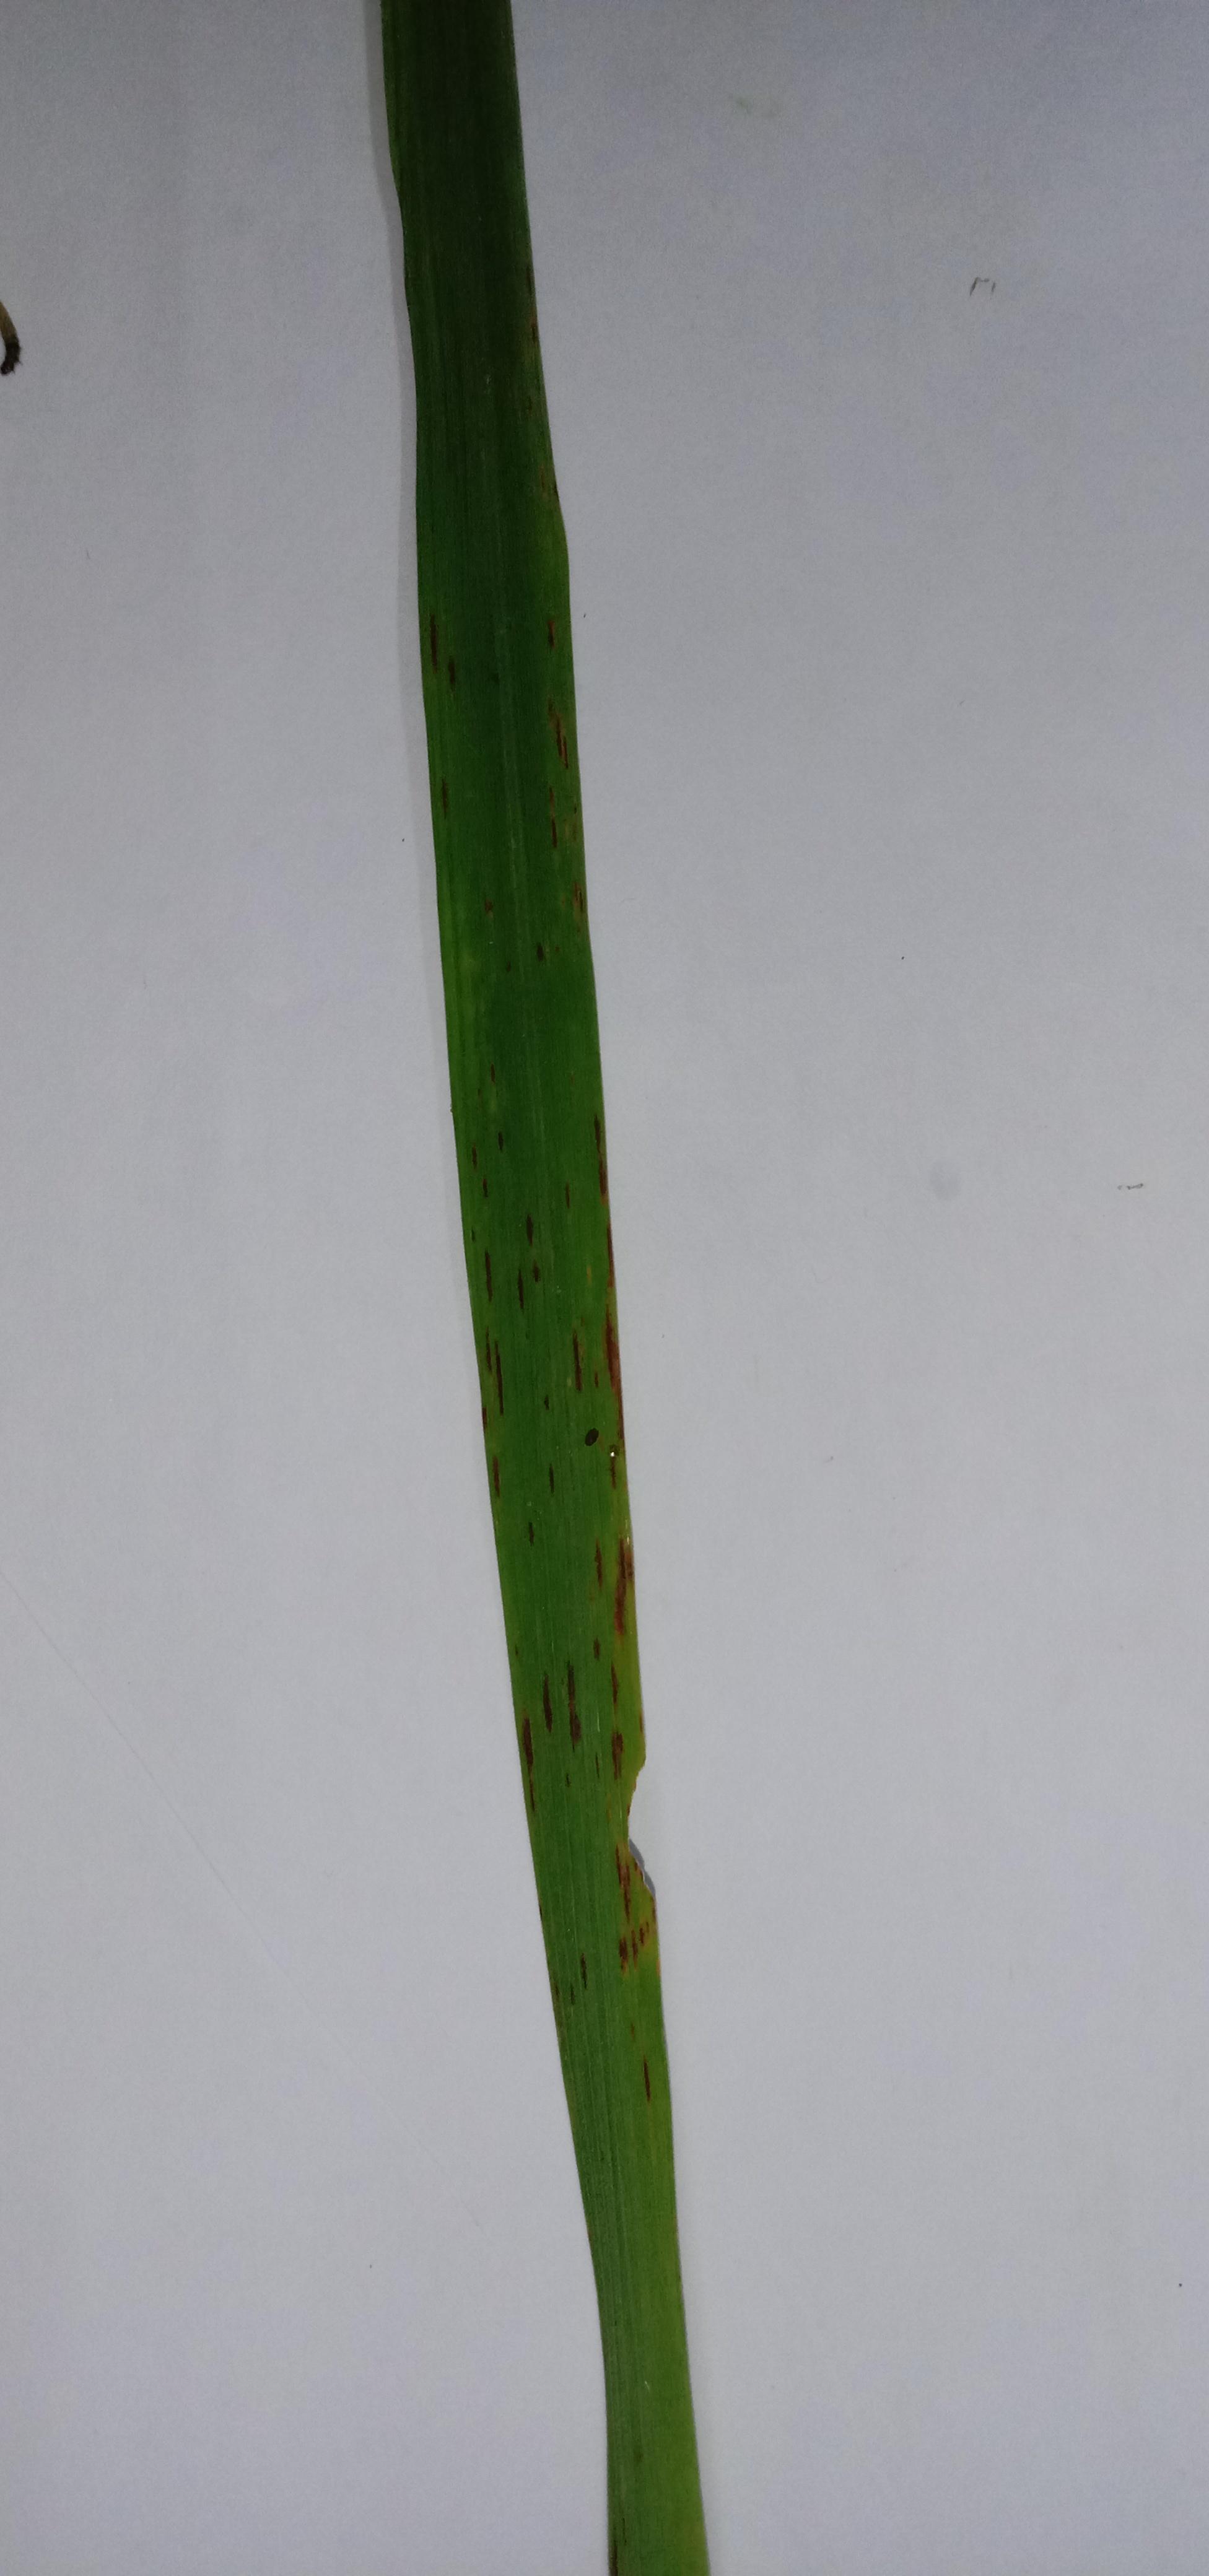
Label: Rice___Leaf_Blast